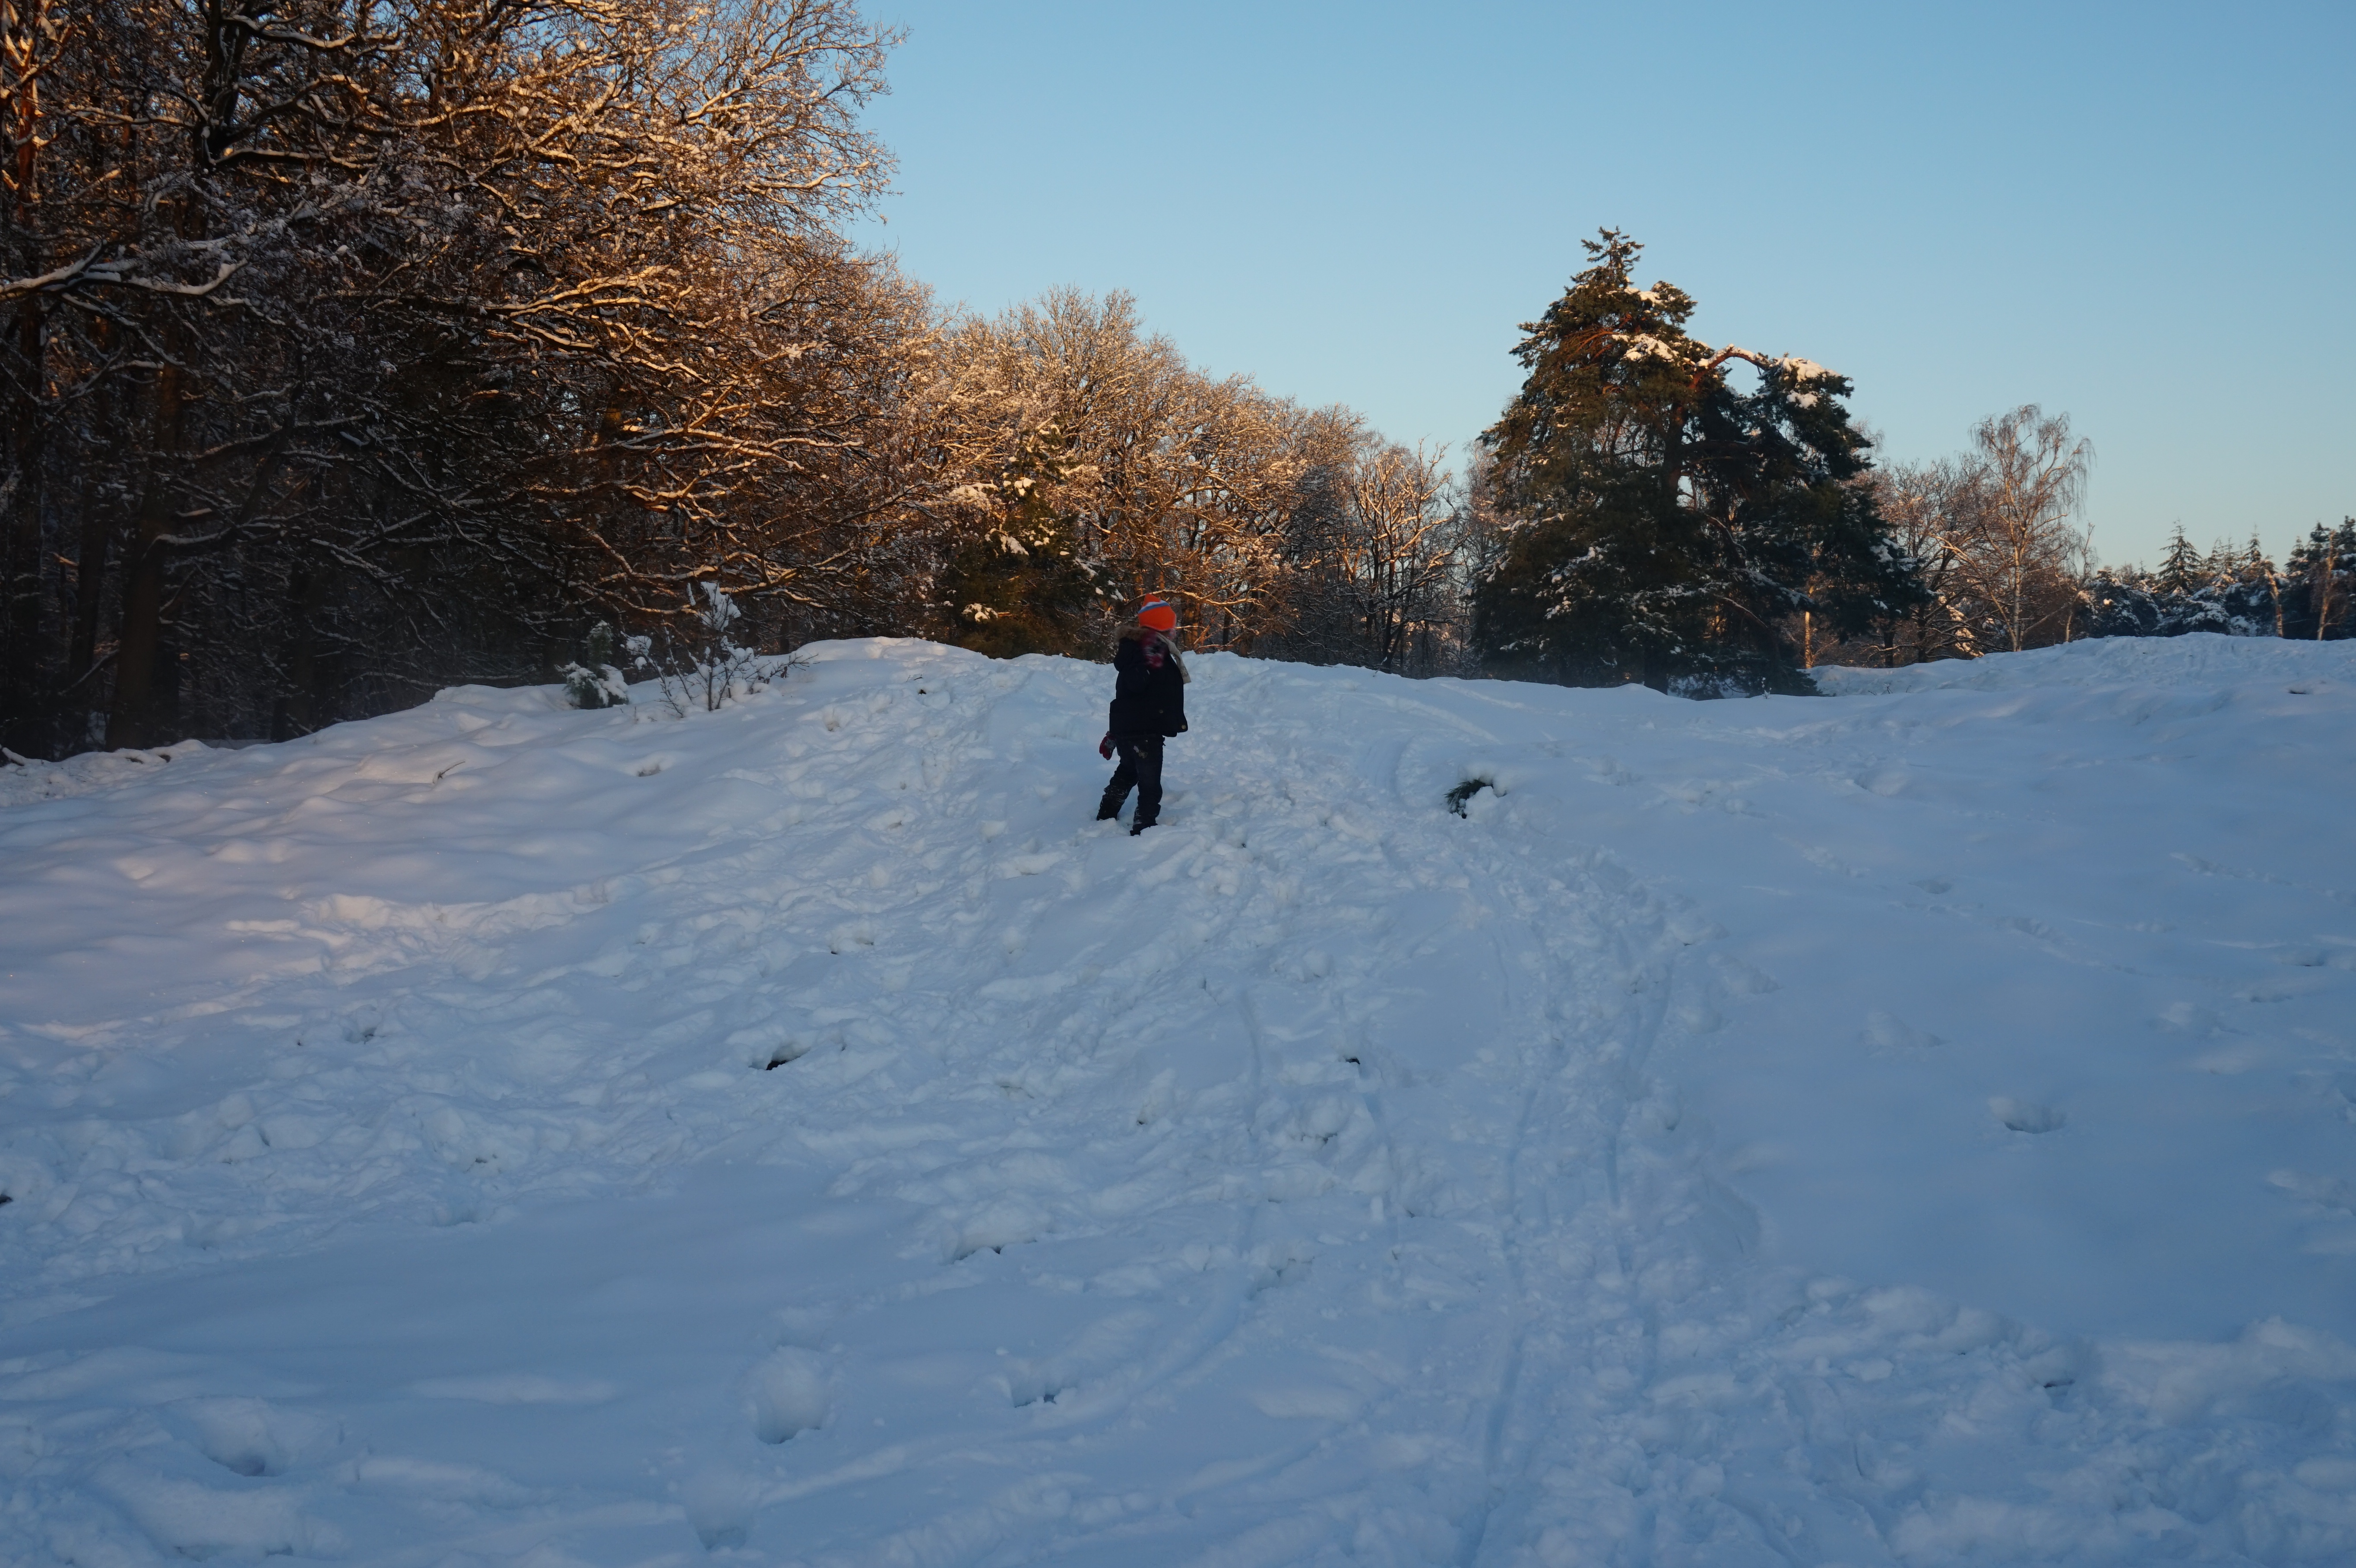
nature, outdoor, snow, cold, winter, light, people, sunlight, frost, recreation, weather, child, hat, season, winter sport, fun, footwear, piste, freezing, outdoor air, geological phenomenon